Zia Mohyeddin

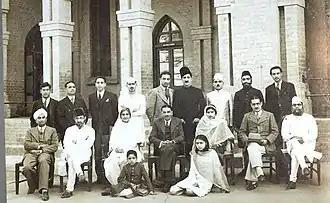

Zia Mohyeddin was born in Lyallpur, British India (now Faisalabad, Pakistan), to an Urdu-speaking family originally from Rohtak, East Punjab, British India (now in Haryana, India). His father, Khadim Mohyeddin, was a mathematician, musicologist, playwright, and lyricist associated with various theatre groups.